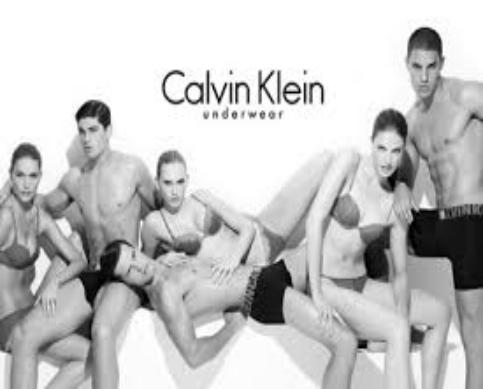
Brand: Calvin Klein Underwear
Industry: Clothes